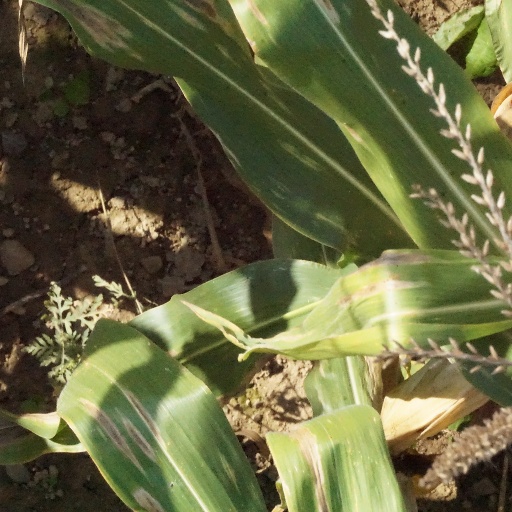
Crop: maize; corn